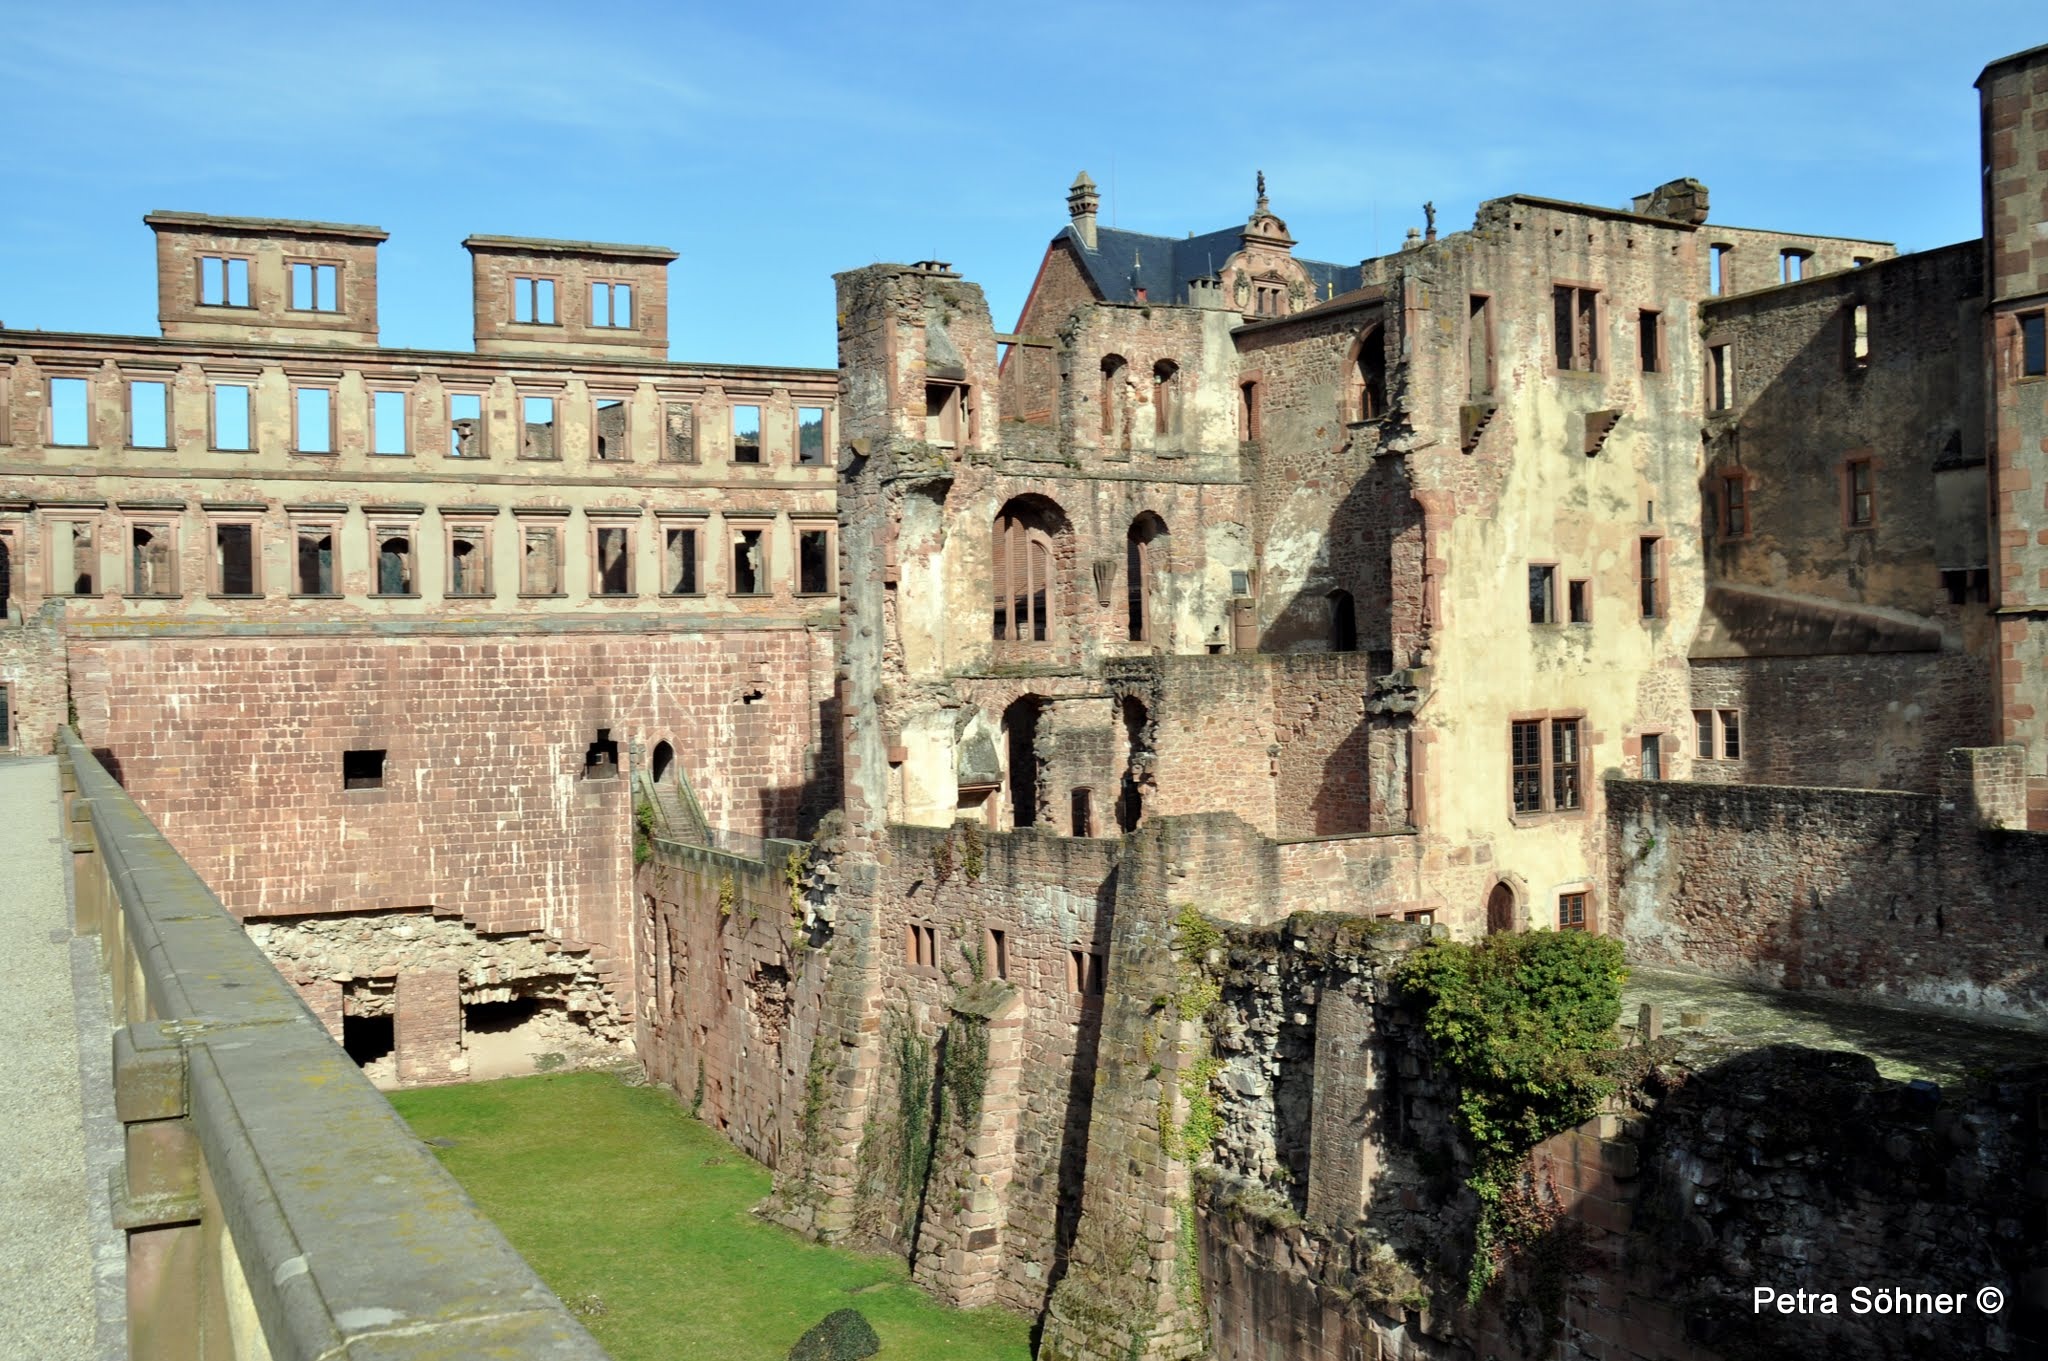
town, building, chateau, palace, castle, heidelberg, fortification, tourism, waterway, ruins, monastery, estate, middle ages, moat, ancient rome, heidelberger schloss, castle moat, historic site, ancient history, ancient roman architecture